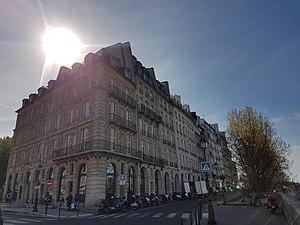
rue de Harlay (à gauche) et quai de l'Horloge (à droite) à Paris, en mars 2017. Les immeubles au numéro 19 du quai (à l'angle de la rue de Harlay), 21 et 23 ont été réunis, rénovés et réaménagés dans les années 1990, formant un ensemble baptisé «
Le commissaire Jules Maigret est un personnage de fiction, protagoniste et héros de 75 romans policiers et 28 nouvelles de Georges Simenon, publiés entre 1931 et 1972.
Le quai de l'Horloge est une voie située sur l’île de la Cité, dans le 1ᵉʳ arrondissement de Paris.